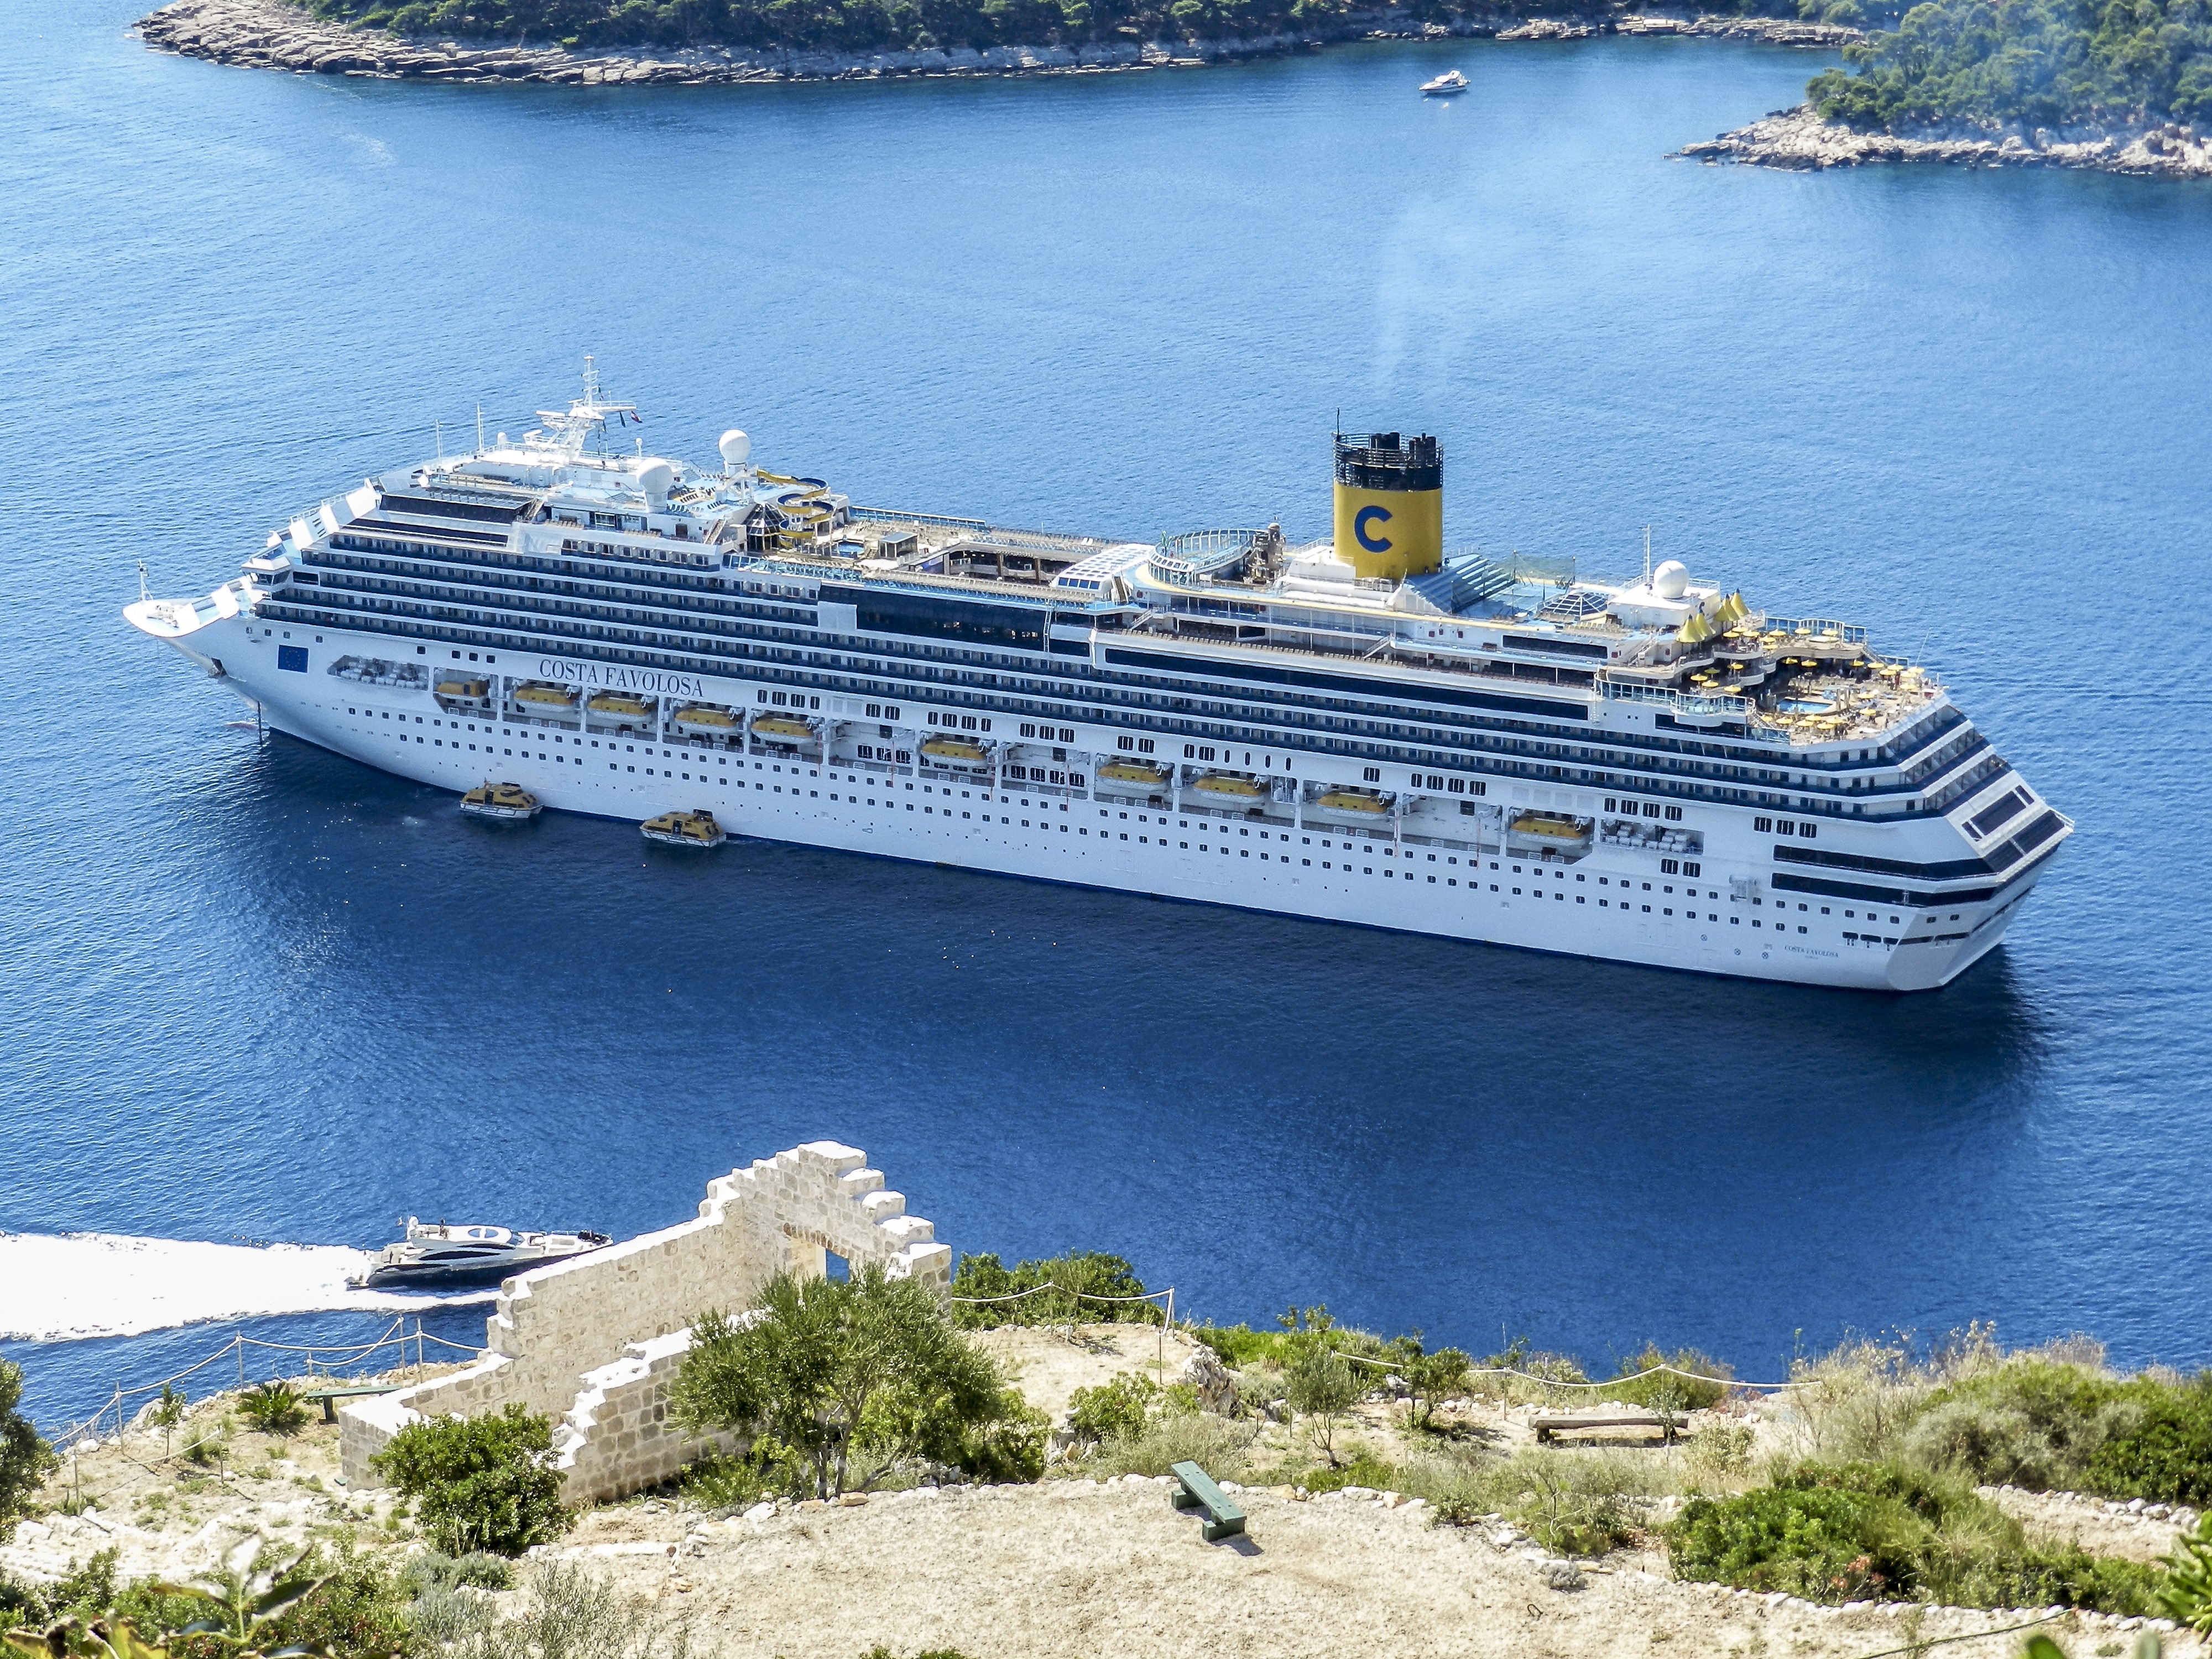
sea, coast, ocean, ship, vehicle, ferry, croatia, channel, caribbean, watercraft, cruise ship, motor ship, passenger ship, freight transport, ocean liner